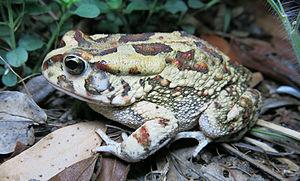
Sclerophrys garmani est une espèce d'amphibiens de la famille des Bufonidae.